Ale

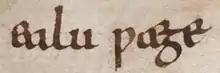
A mention of 'ealu wæge' (ale-cup) in "Beowulf"

Brewing ale in the Middle Ages was a local industry primarily pursued by women. Brewsters, or alewives, would brew in the home for both domestic consumption and small scale commercial sale. Brewsters provided a substantial supplemental income for families; however, only in select few cases, as was the case for widows, was brewing considered the primary income of the household.